U.S. Route 412

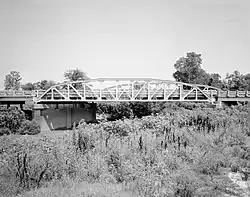
This 1934 Parker pony truss bridge formerly carried US 412 over the Cache River, but was rated structurally deficient in 1991 and was bypassed in 1995. The main span remains intact.

After the concurrency ends, US 412 exits the road before crossing the Cache River and entering Greene County. Historically, the route passed over the water on the Cache River Bridge, but the 1934 Parker pony truss bridge was bypassed in 1995. The highway runs due east, intersecting Highway 228 (in which was upgraded to a 4 lane which its former alignment goes through Light), Highway 141, and Highway 168 (which gives access to Crowley's Ridge State Park) before Paragould. bypassing the city, US 412 Business runs as Kings Hwy in Paragould. The New route continues toward Highway 358, US 49 and Highway 69. After the bypass ends near Highway 135 in the city limits, The route continues east across the St. Francis River, entering Missouri.